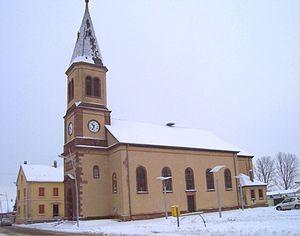
Eglise Saint-Joseph de Bischwihr sous la neige This &#32
Bischwihr [biʃviʁ] est une commune française située dans le département du Haut-Rhin, en région Grand Est.